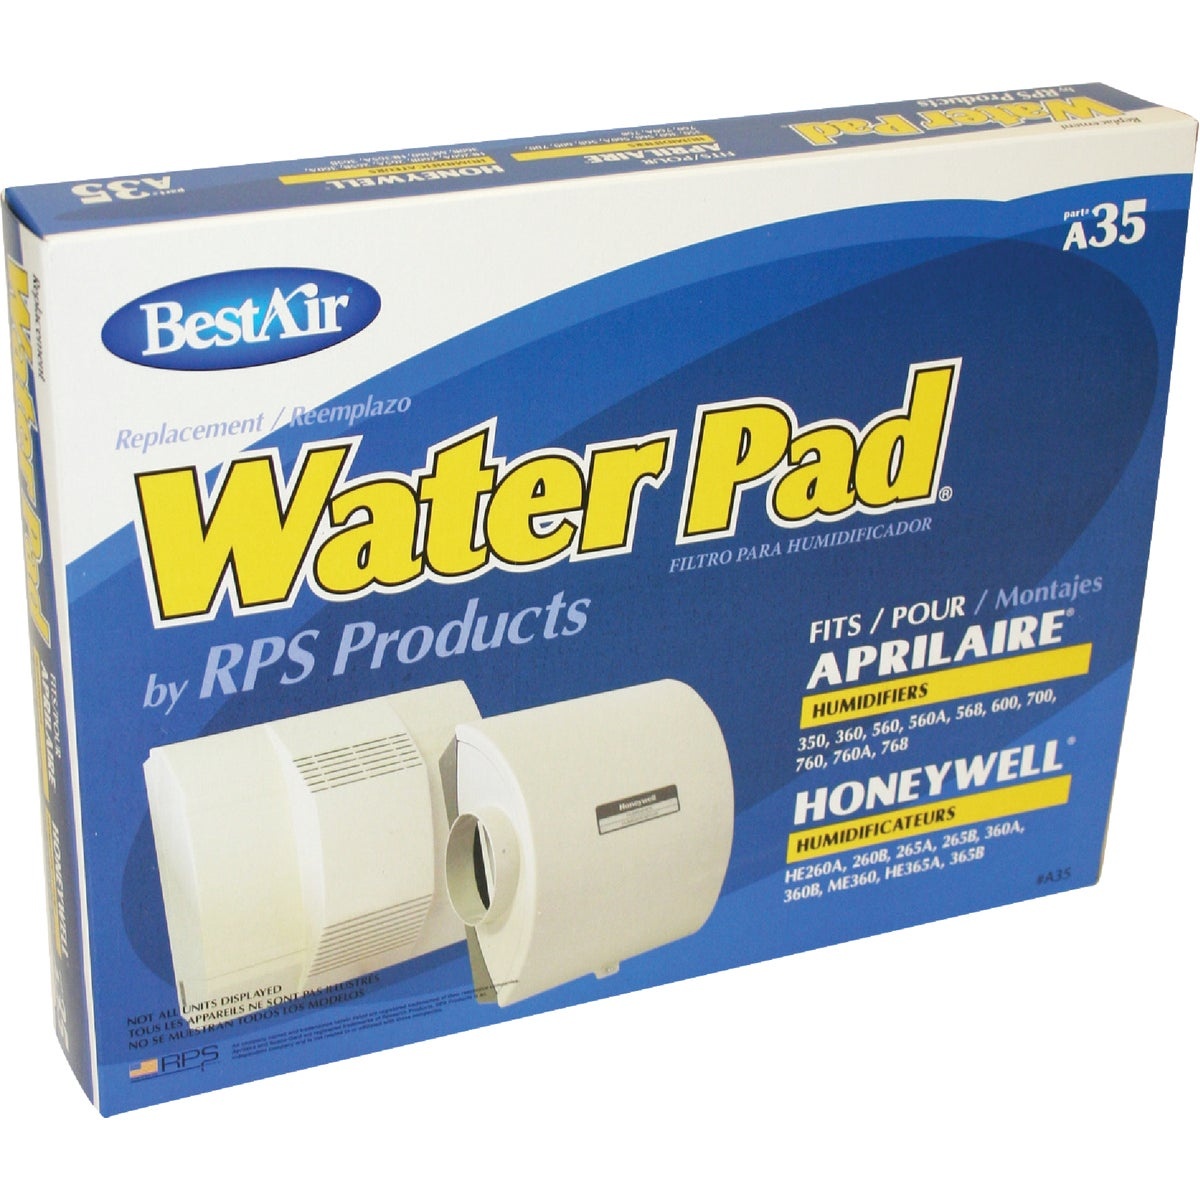
BestAir WaterPad A35 Humidifier Wick Filter
Furnace humidifier filter. Improve humidification with a new replacement pad. Materials and workmanship equal manufacturer specifications. Fits Aprilaire 350, 360, 560, 560A, 568, 600, 700, 760, 760A, 768. Fits Honeywell HE260A, 260B, 265B, 360A, 360B, ME360, HE365A, 365B. %search_data%A35
Brand: BestAir
Category: Home & Garden > Household Appliance Accessories > Humidifier Accessories > Humidifier Filters